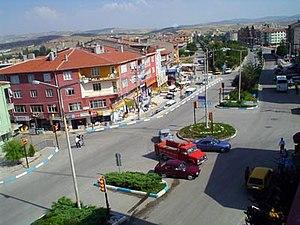
Kazan est une ville et un district de la province d'Ankara dans la région de l'Anatolie centrale en Turquie.